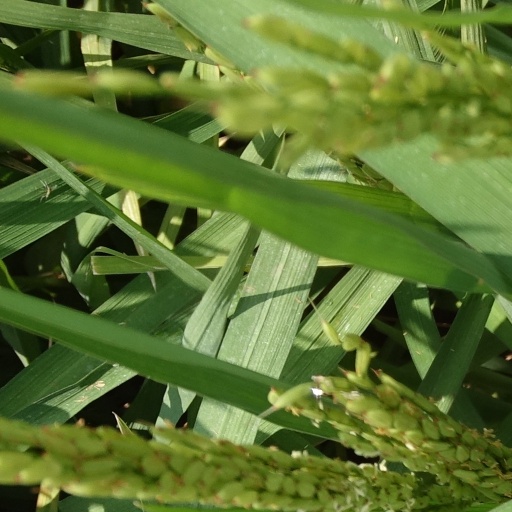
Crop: rice